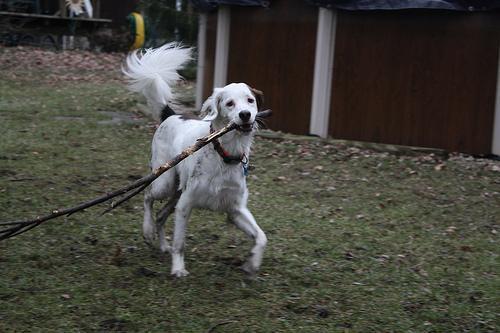
english setter